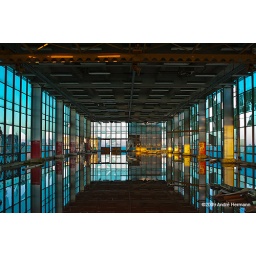
Photographed after the long rains in the top floor of the glass house on Hunter's Point.